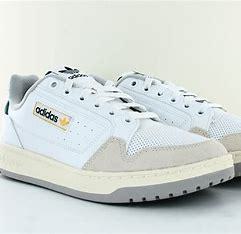
Brand: Adidas
Model: NY 90